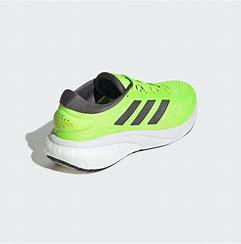
Brand: Adidas
Model: Supernova 2 Lauf